Kriegsmarine

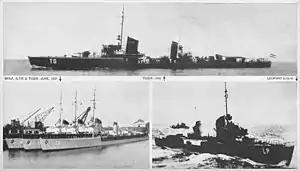
"Raubtier"-class torpedo boats

Following the capture of Liepāja in Latvia by the Germans on 29 June 1941, the town came under the command of the "Kriegsmarine". On 1 July 1941, the town commandant "Korvettenkapitän" Stein ordered that ten hostages be shot for every act of sabotage, and further put civilians in the zone of targeting by declaring that Red Army soldiers were hiding among them in civilian attire.